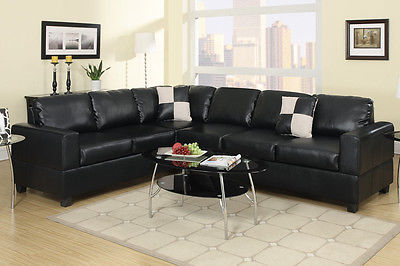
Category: sofa